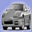
Label: automobile